Google

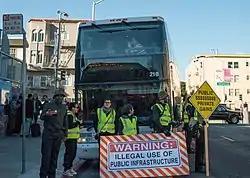
San Francisco activists protest privately owned shuttle buses that transport workers for tech companies such as Google from their homes in San Francisco and Oakland to corporate campuses in Silicon Valley.

On "Fortune" magazine's list of the best companies to work for, Google ranked first in 2007, 2008 and 2012, and fourth in 2009 and 2010. Google was also nominated in 2010 to be the world's most attractive employer to graduating students in the Universum Communications talent attraction index. Google's corporate philosophy includes principles such as "you can make money without doing evil", "you can be serious without a suit", and "work should be challenging and the challenge should be fun".